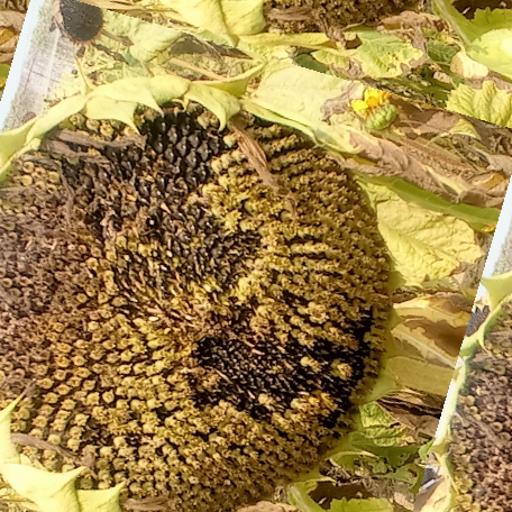
Label: Gray_mold